The Last Confederate: The Story of Robert Adams

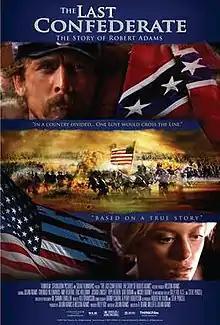
Poster

The Last Confederate: The Story of Robert Adams is a 2007 American war film starring Julian Adams, Amy Redford, Gwendolyn Edwards, Eric Holloway, Joshua Lindsey, Mickey Rooney and Tippi Hedren. The movie, released in 2007 by ThinkFilm, centers on the life of Captain Robert Adams II and his Northern bride, Eveline McCord, and received 10 awards on the film festival circuit. The film was produced by Weston Adams, Julian Adams and Billy Fox. The film was titled Strike the Tent by the filmmakers, and on the film festival circuit, and was changed by the distributor before the release.